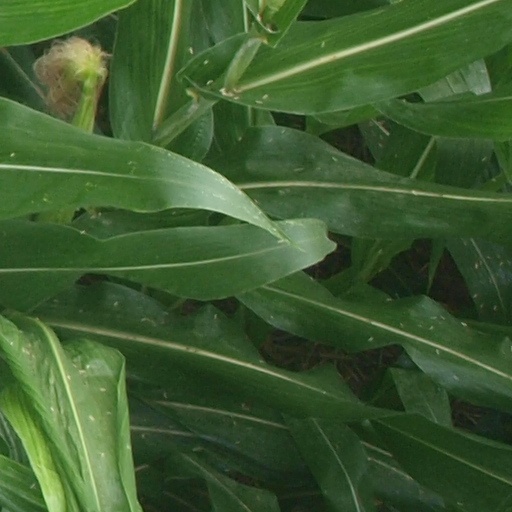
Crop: maize; corn